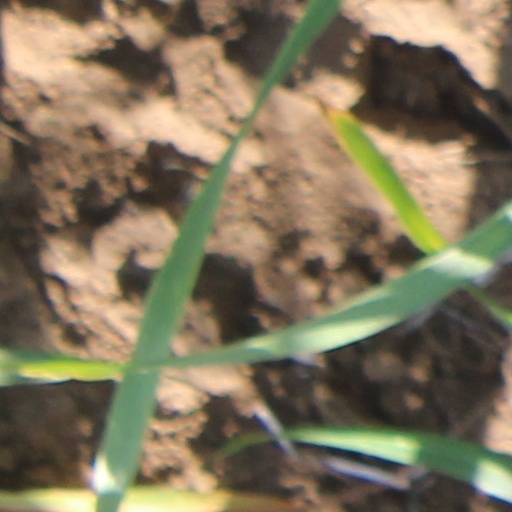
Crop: wheat